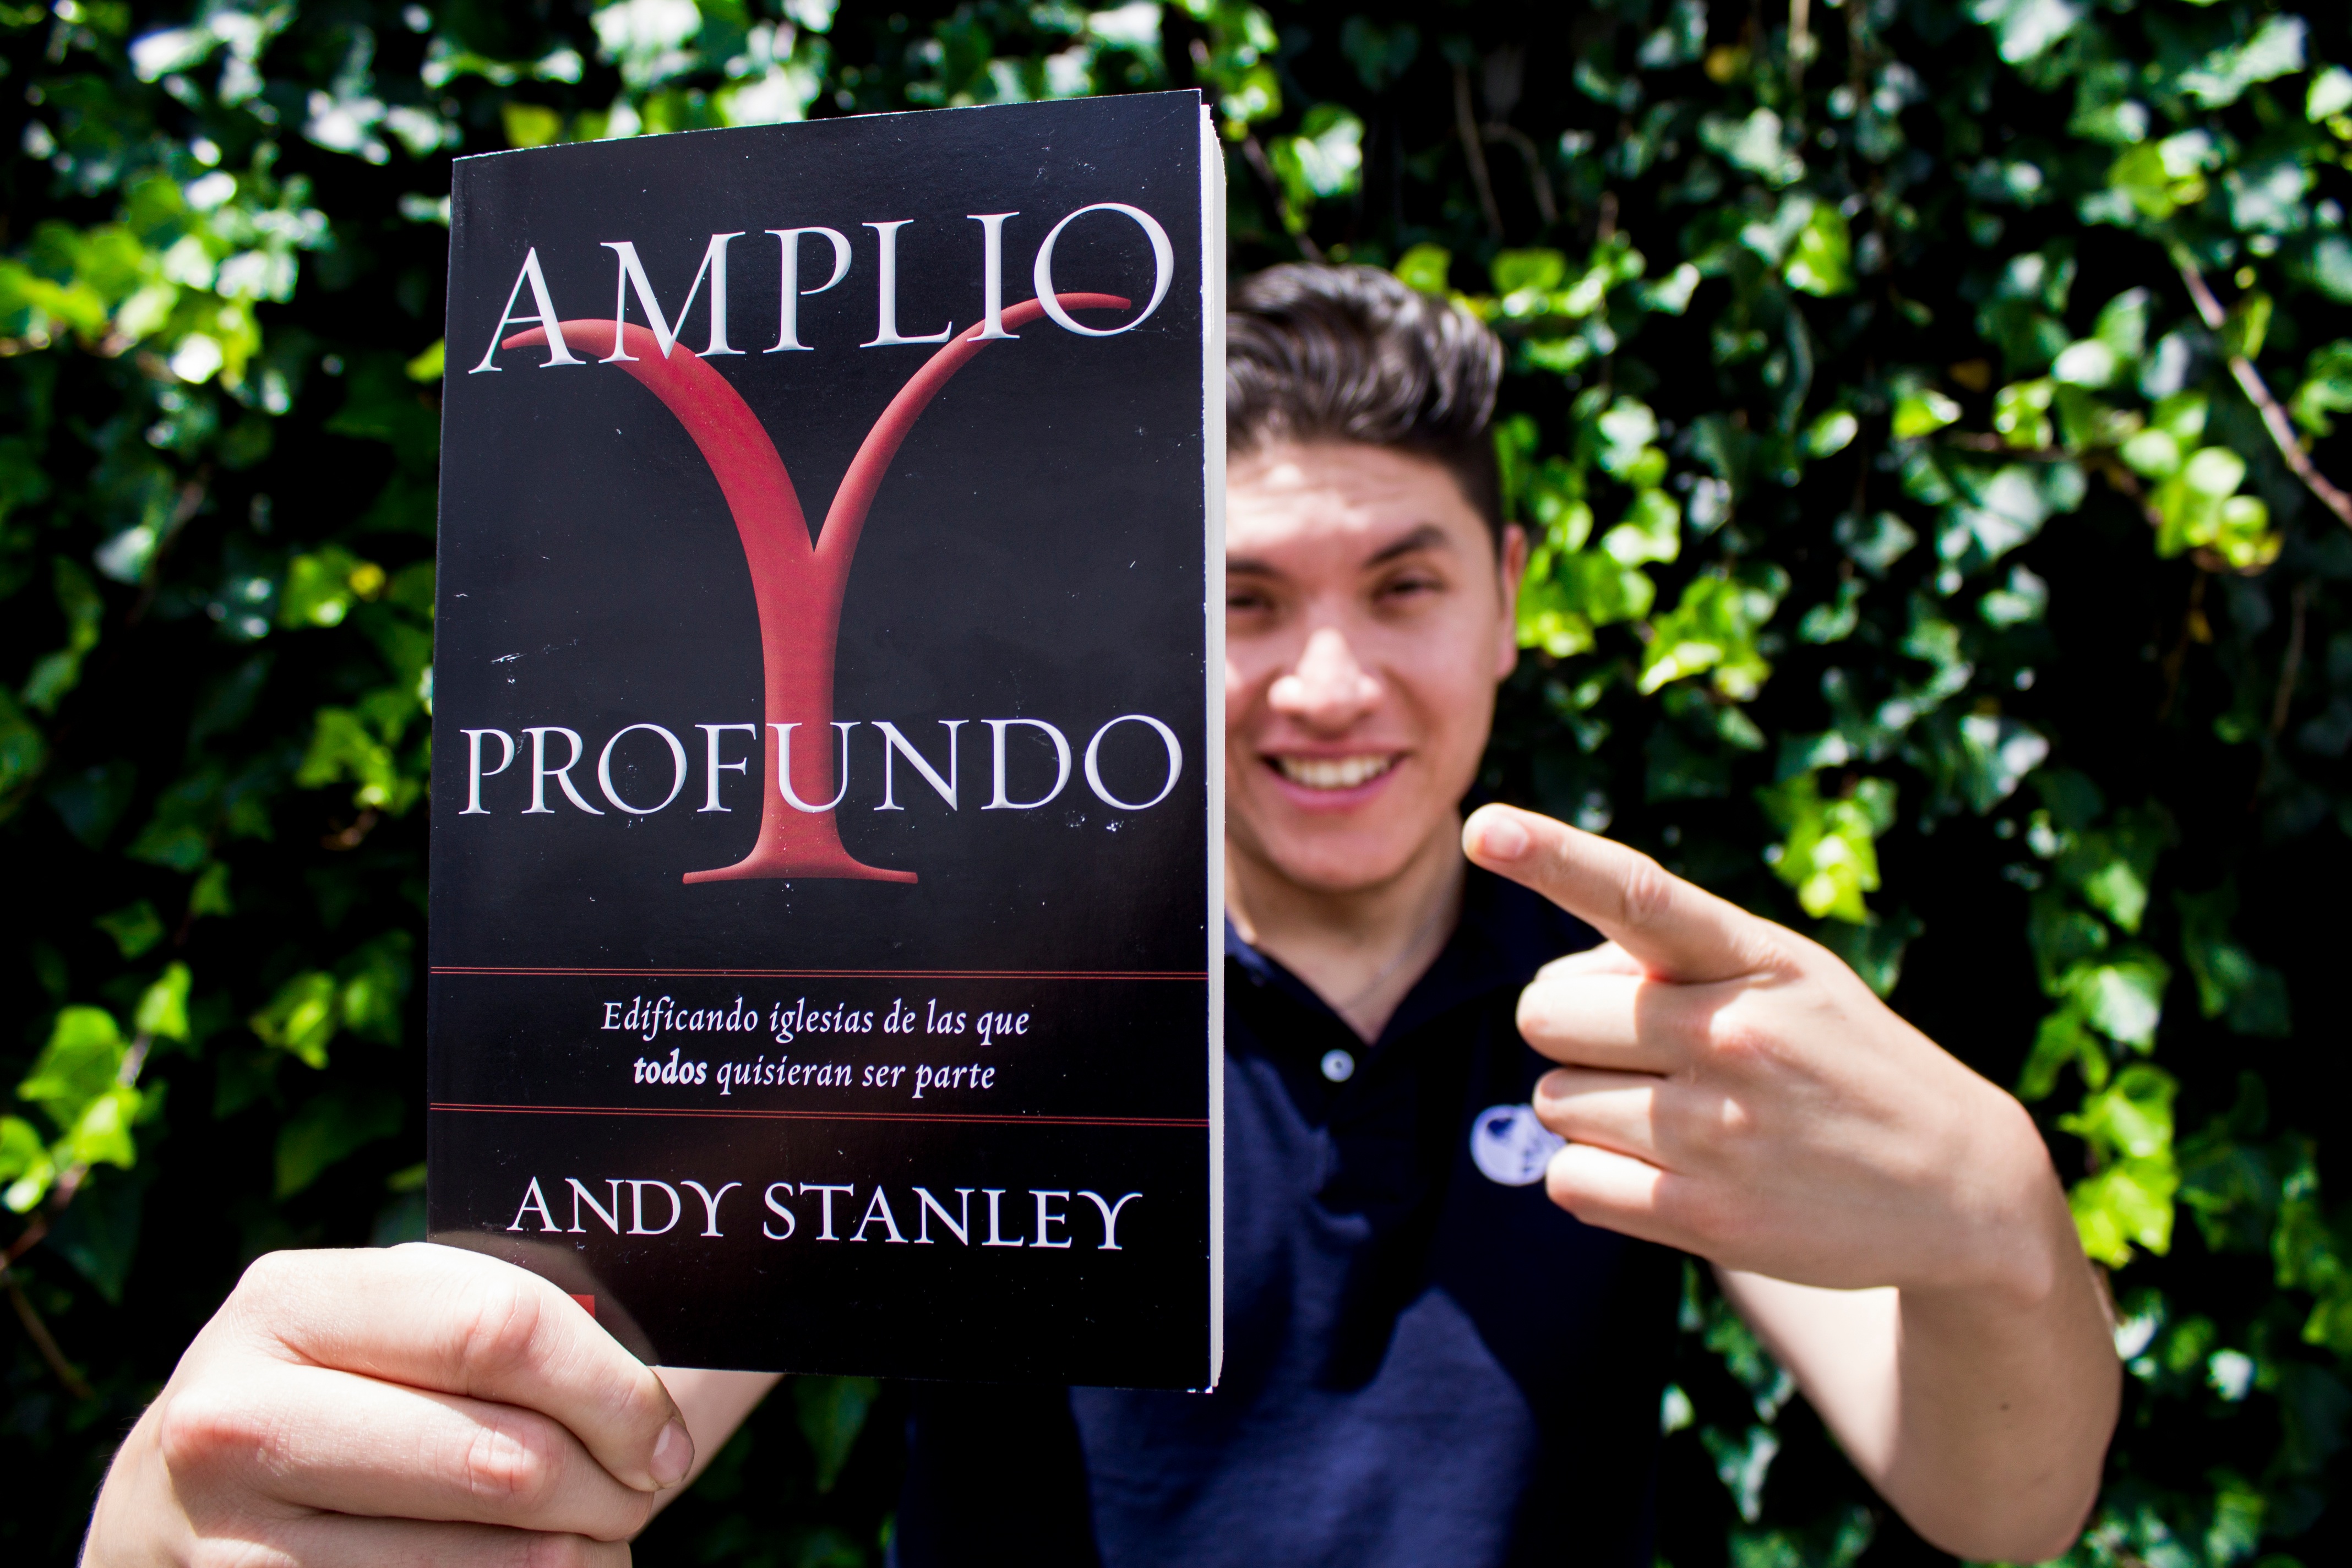
advertising, sense